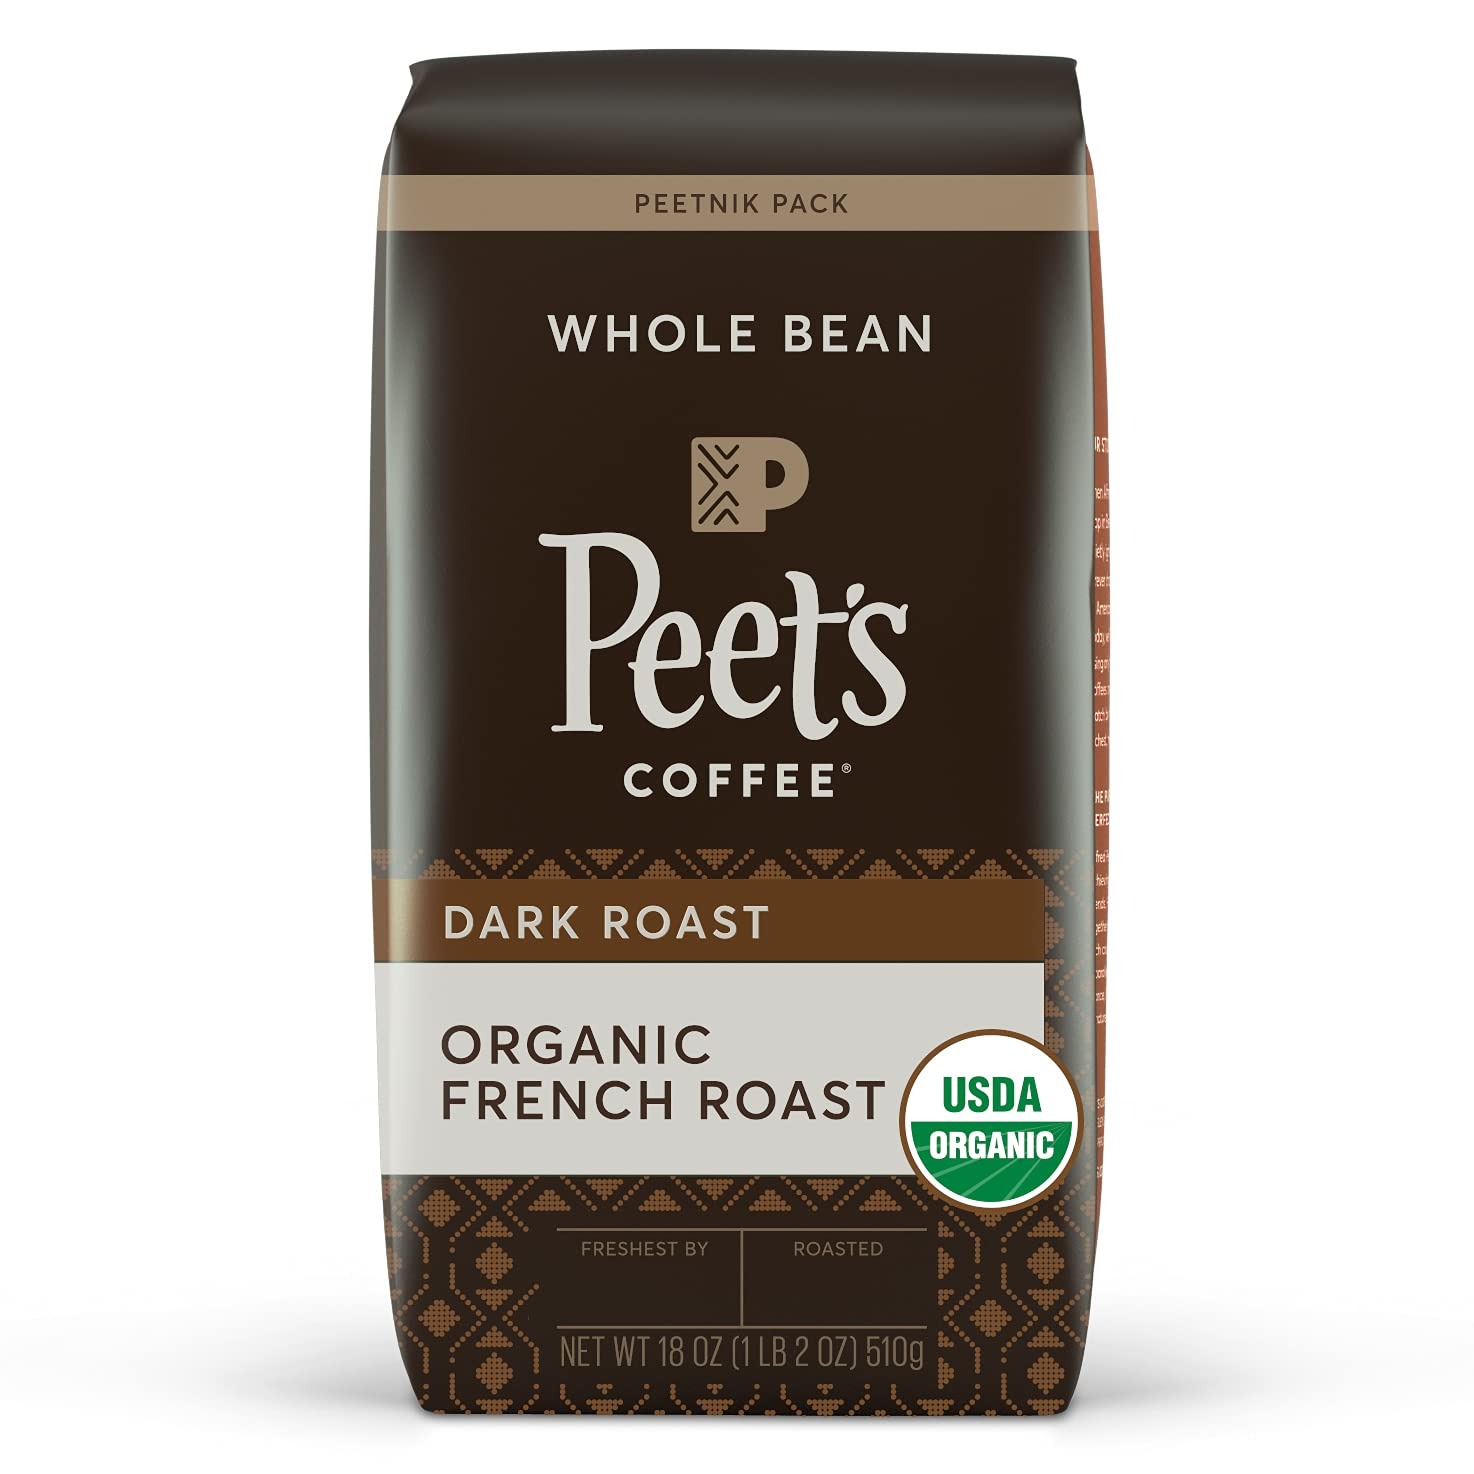
Item Name: Peet's Coffee, Dark Roast Whole Bean Coffee - Organic French Roast 18 Ounce Bag, USDA Organic
Bullet Point 1: Contains one (1) 18 Ounce Bag of Peet's Organic French Roast Whole Bean 100% Arabica Coffee. Pakaging may vary for a limited time.
Bullet Point 2: Flavor and Roast: Dark Roast. Chocolate truffle, smoke, caramel. A meticulously grown, deep-roasted coffee that is a bold dedication to flavor, farm, and future
Bullet Point 3: Brewing Methods: Use fine ground coffee for espresso at home. Coarsely ground coffee (consistency of coarse sea salt) can be used to make cold brew or a French press. Use a medium grind (consistency of sand) for drip or a pour over in your Chemex
Bullet Point 4: Incomparable Organics: Our organic coffees must not only pass USDA Organic certification; they must meet our own exacting standards for quality and exceptional flavor
Bullet Point 5: Freshness You Can Fact Check: Freshly roasted coffee means a more flavorful cup. We print the roast date on each and every bag for maximal transparency, and ensure you receive it within 90 days for the optimal experience
Value: 18.0
Unit: Ounce

Price: 9.885